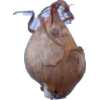
Label: onion